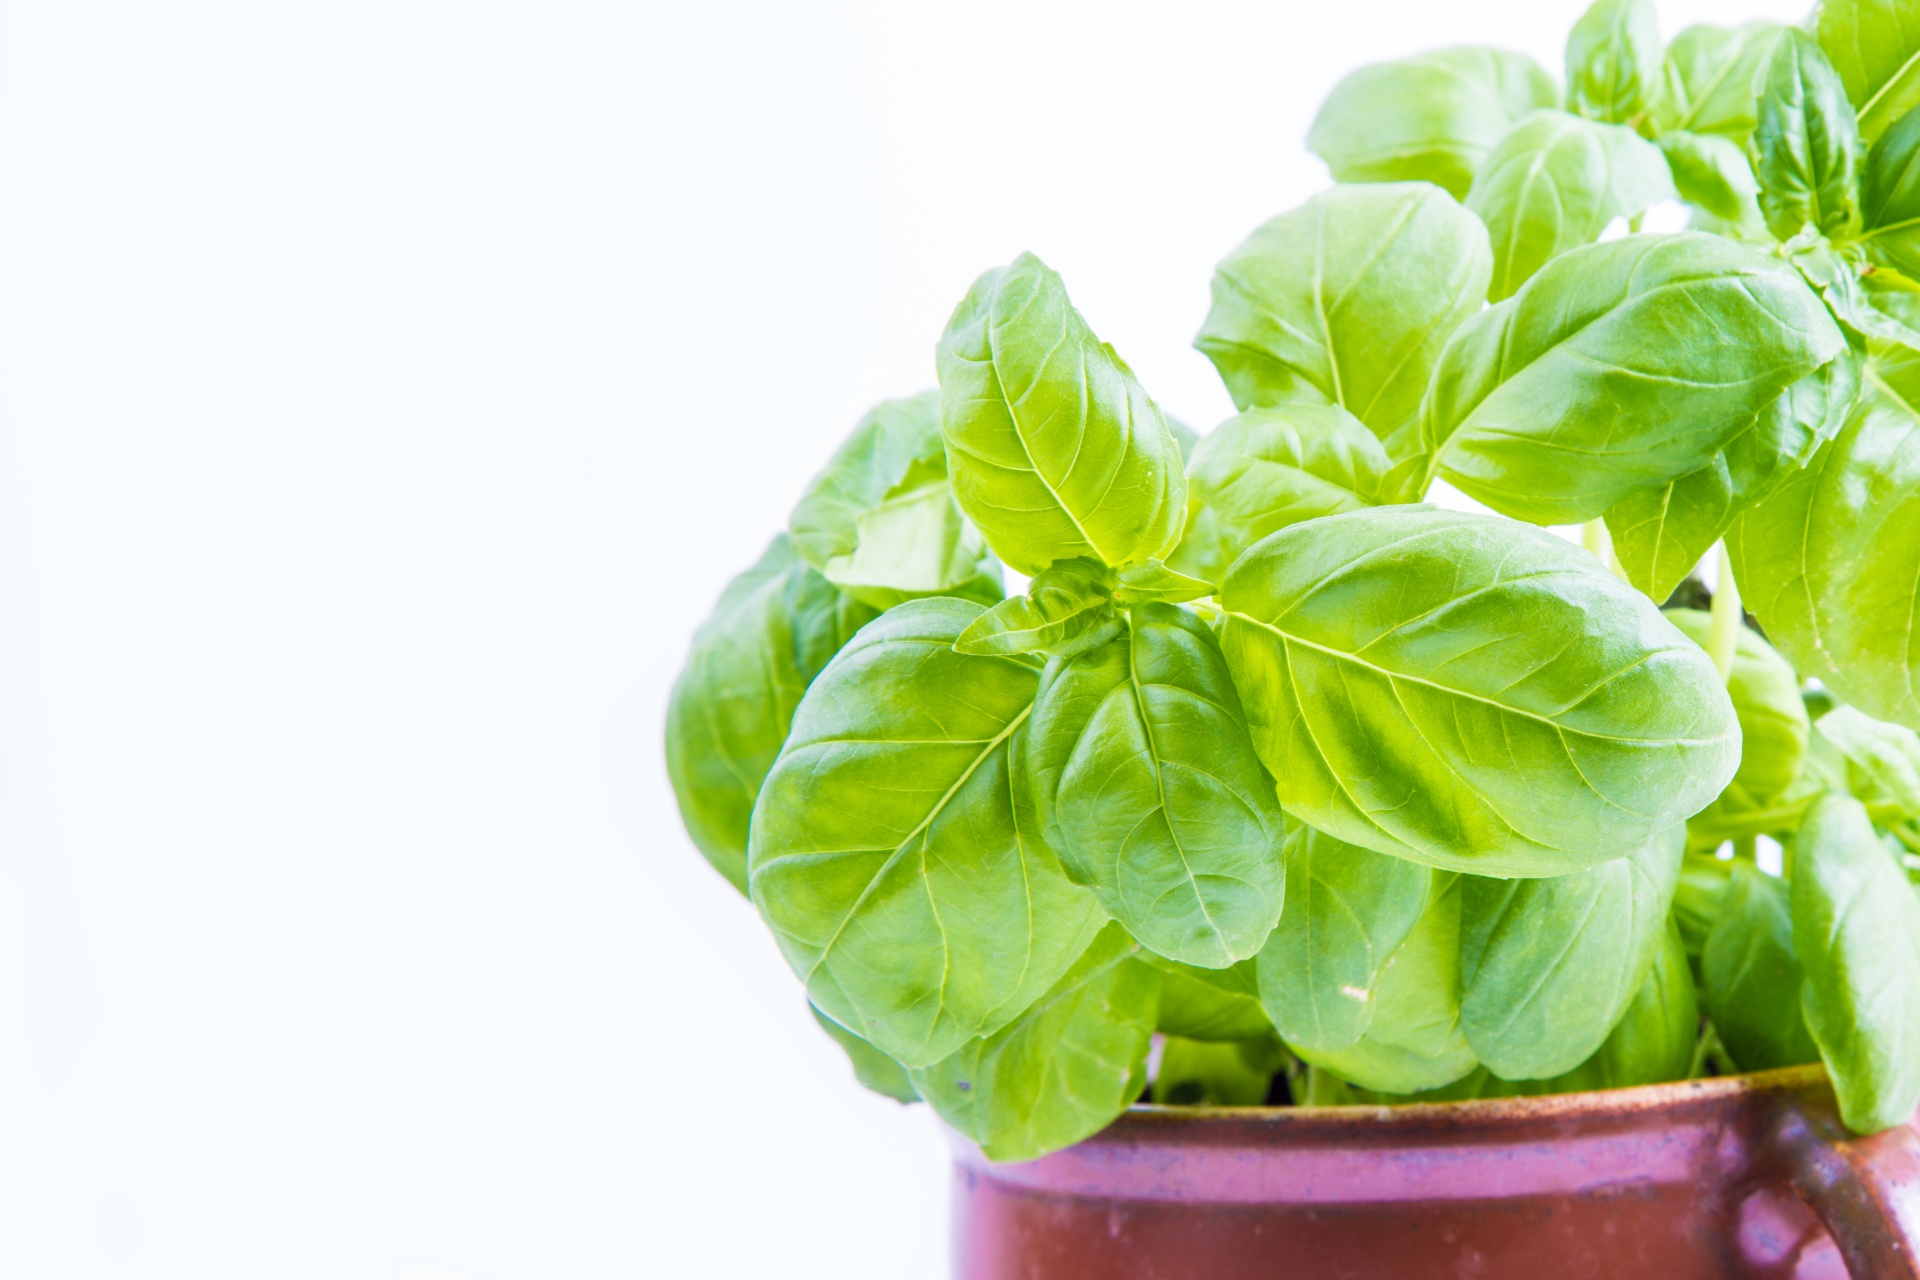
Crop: unknown
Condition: basil